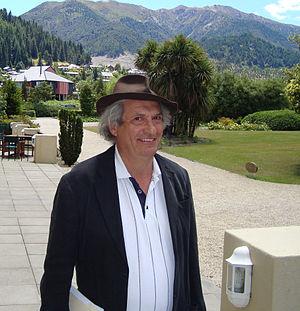
Persi Diaconis, né le 31 janvier 1945 à New York, est un mathématicien américain qui fut auparavant magicien professionnel. Il est professeur de mathématiques et de statistique à l'université Stanford. Il est particulièrement connu pour ses travaux sur des problèmes aléatoires, comme le battage de cartes.